Copper Kettle

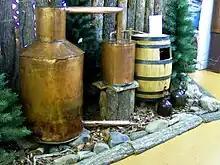
A copper kettle type of moonshine still

"Copper Kettle" (also known as "Get you a Copper Kettle", "In the pale moonlight") is a song composed by Albert Frank Beddoe and made popular by Joan Baez. Pete Seeger's account dates the song to 1946, mentioning its probable folk origin, while in a 1962 "Time" readers column A. F. Beddoe says that the song was written by him in 1953 as part of the folk opera "Go Lightly, Stranger". The song praises the good aspects of moonshining as told to the listener by a man whose "daddy made whiskey, and granddaddy did too". The line "We ain't paid no whiskey tax since 1792" alludes to an unpopular tax imposed in 1791 by the fledgling U.S. federal government. The levy provoked the Whiskey Rebellion and generally had a short life, barely lasting until 1803. Enjoyable lyrics and simple melody turned "Copper Kettle" into a popular folk song.